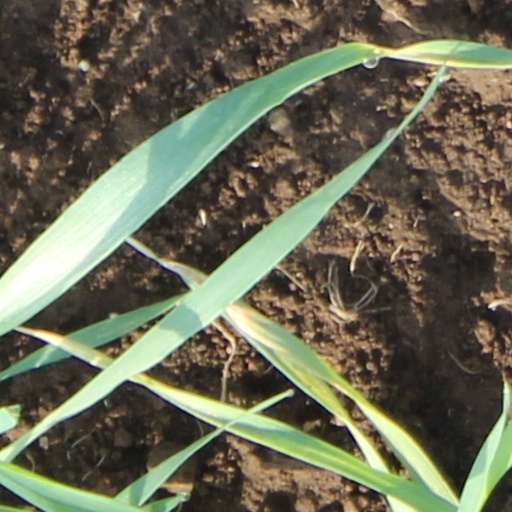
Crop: wheat